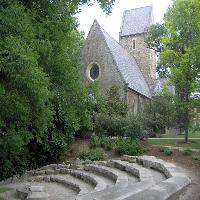
Weather: cloudy or overcast